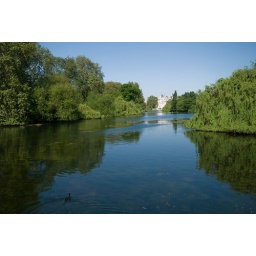
Looking in the opposite direction to Buckingham Palace. The building in the distance is for the horse guards.